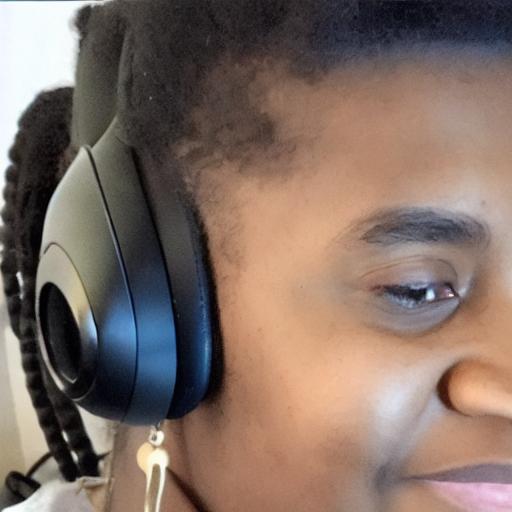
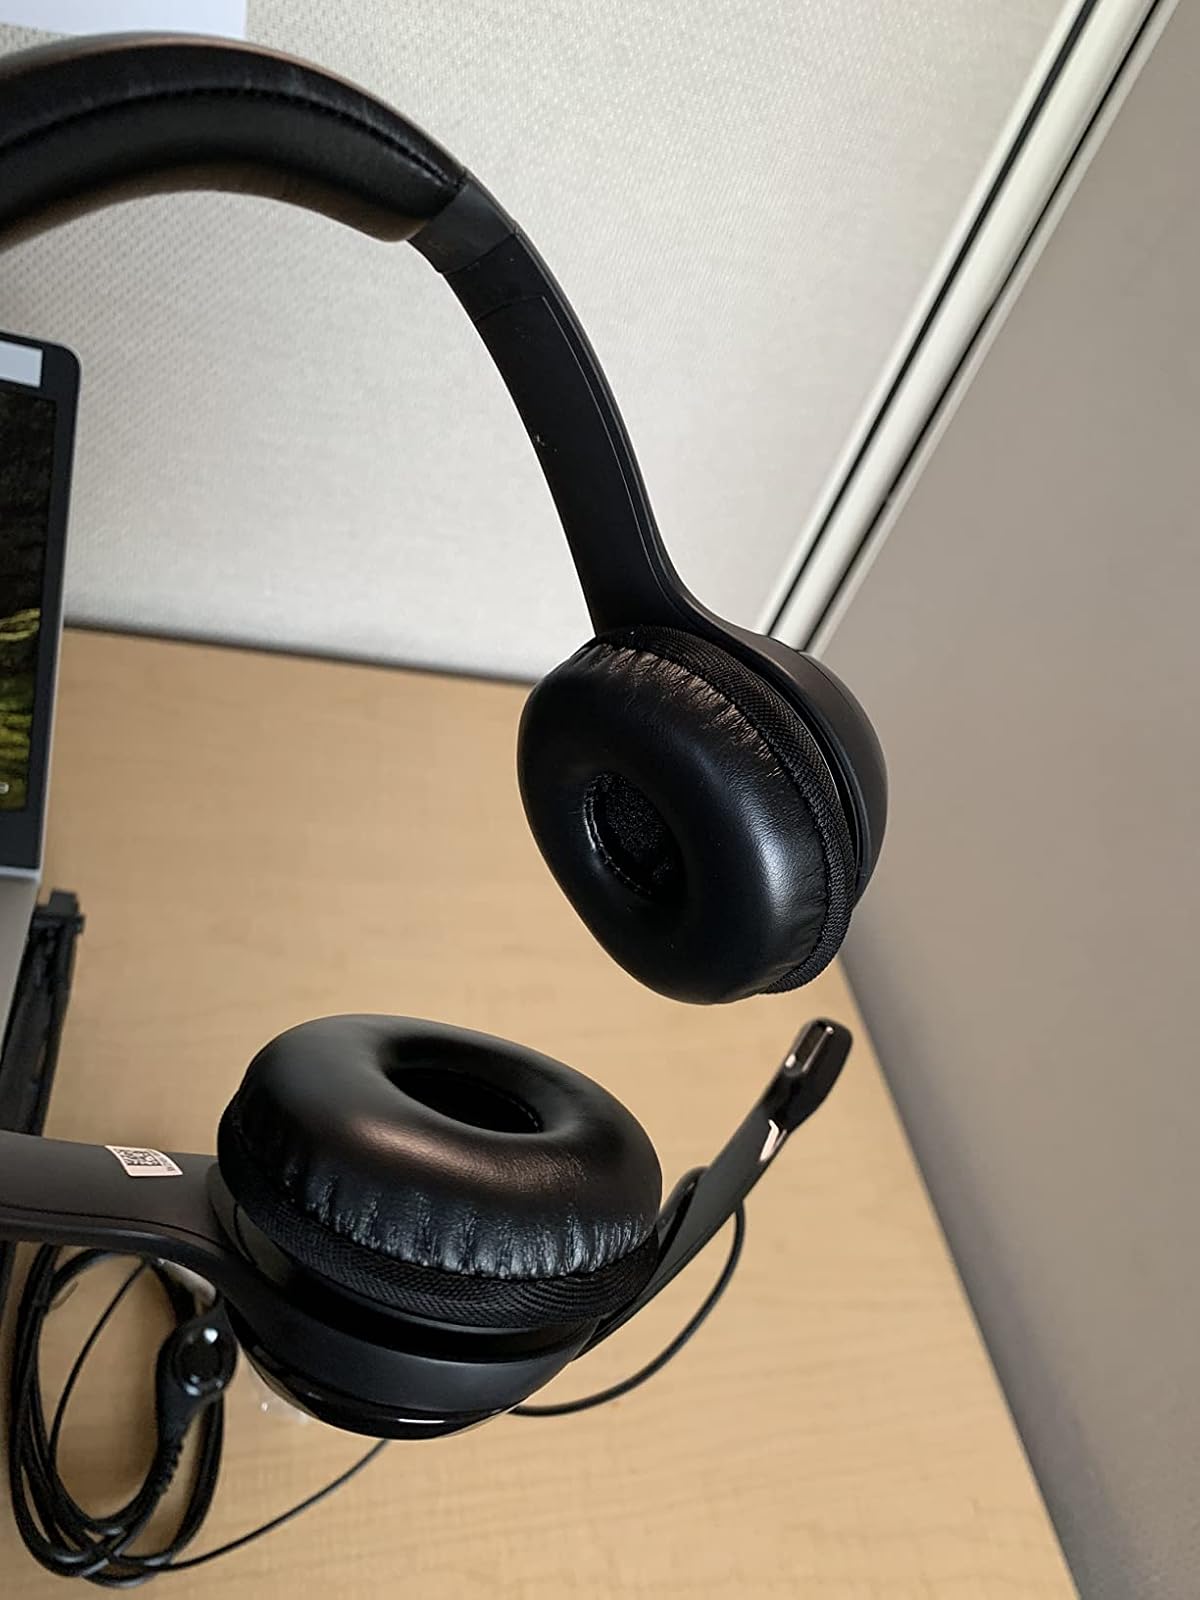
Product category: headphones
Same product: no